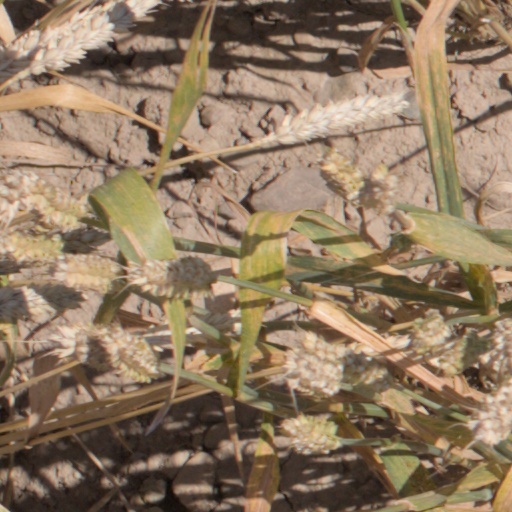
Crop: wheat